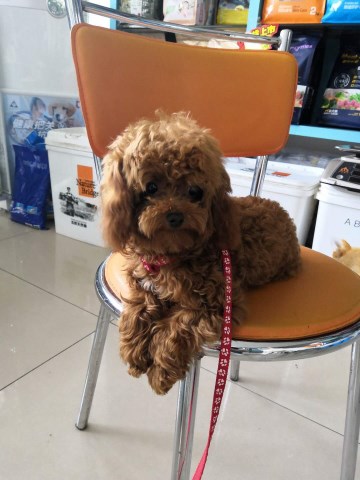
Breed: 7449-n000128-teddy